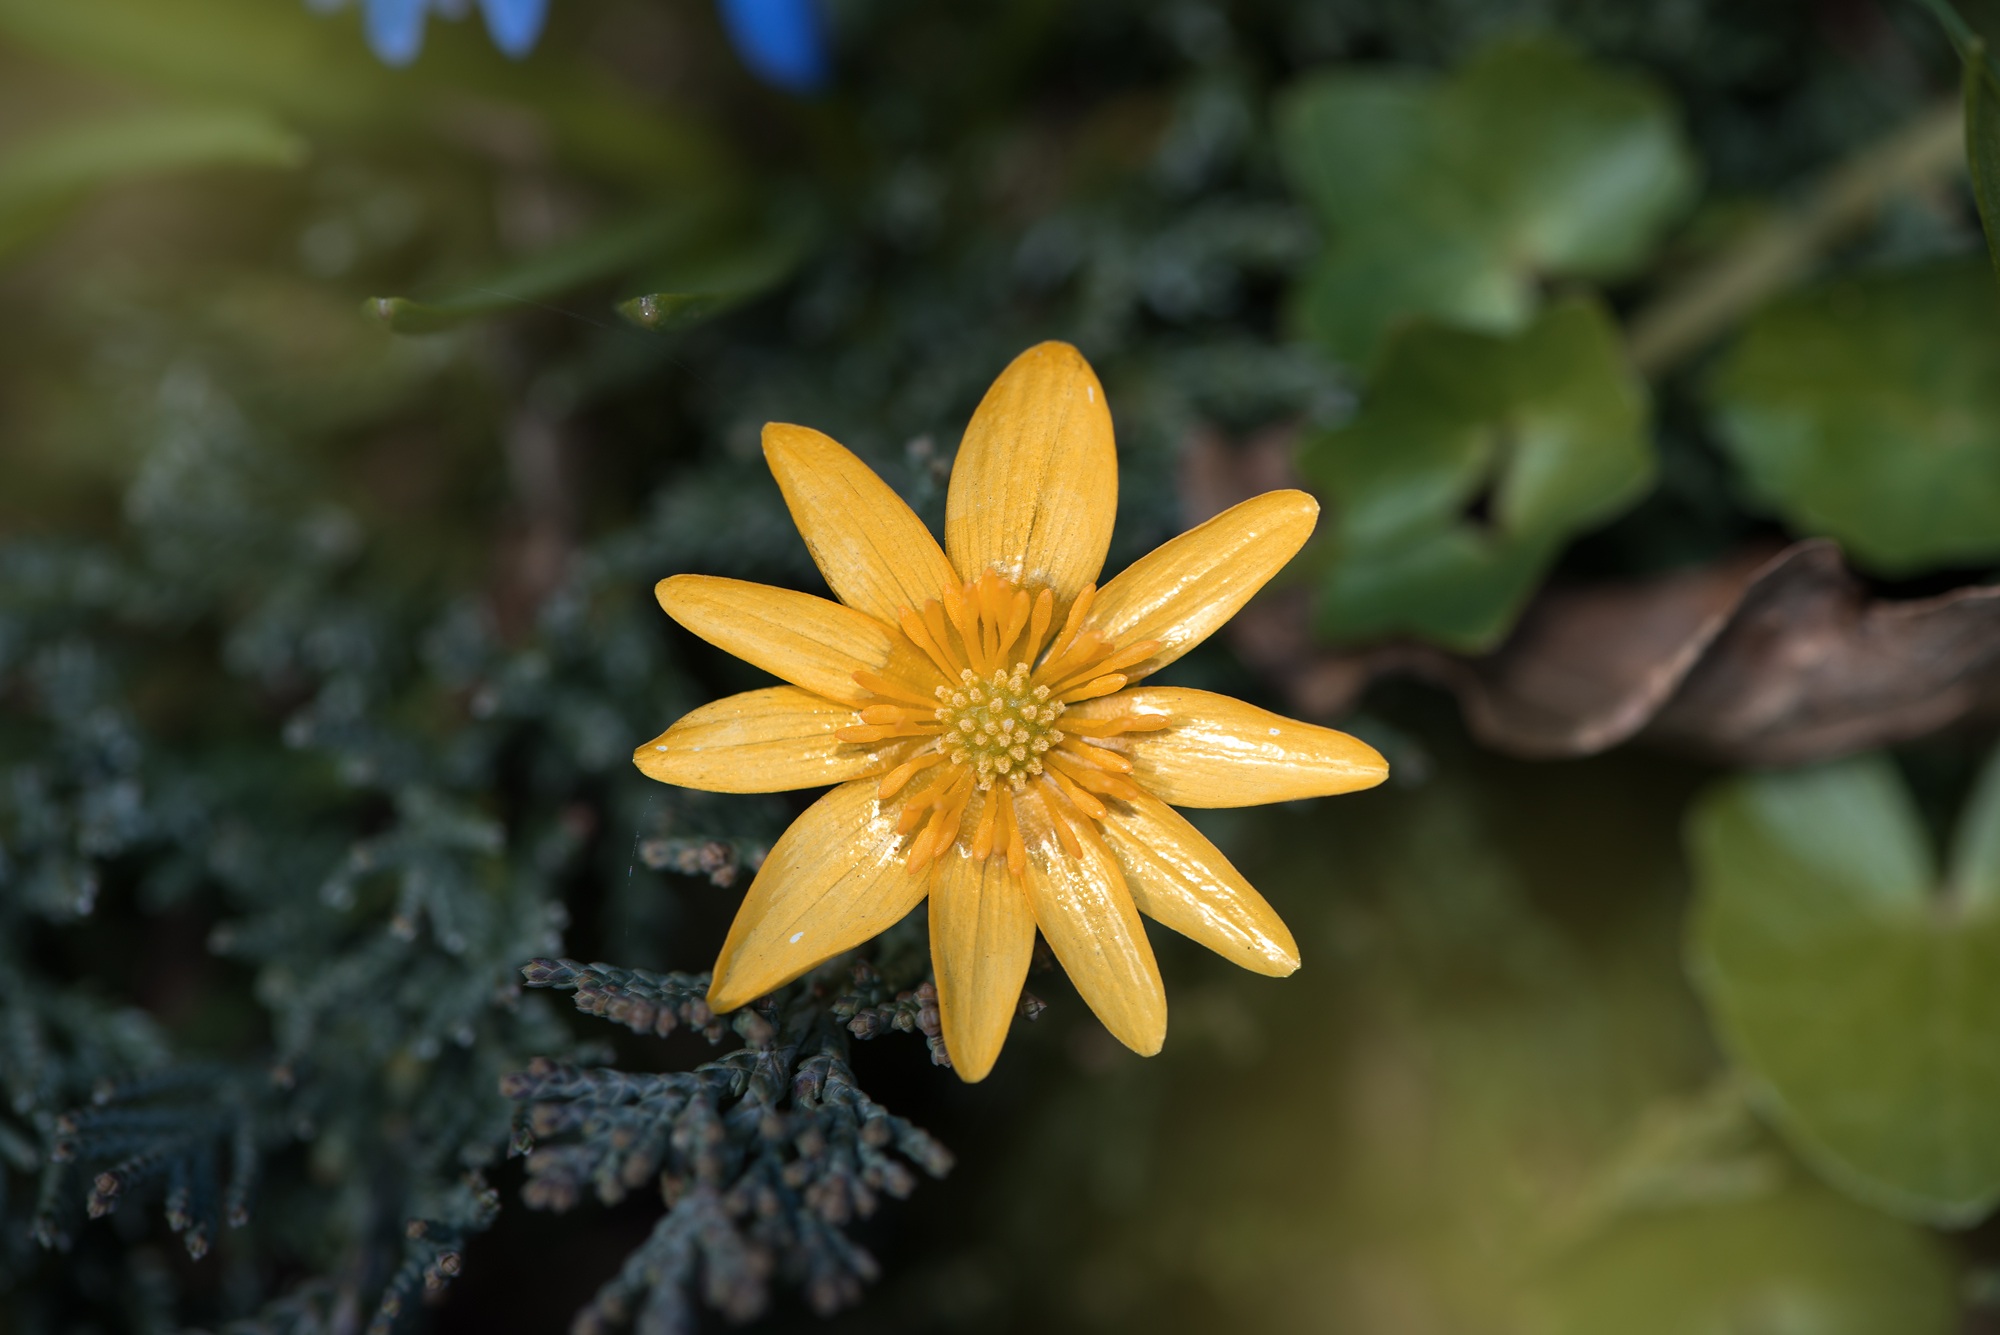
tree, nature, blossom, plant, sunlight, leaf, flower, petal, spring, autumn, botany, yellow, garden, close, flora, yellow flower, wildflower, close up, shrub, early bloomer, spring flower, macro photography, flowering plant, celandine, land plant